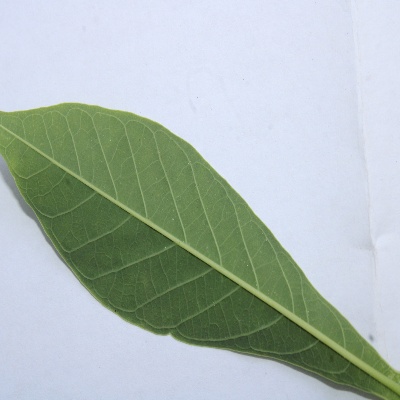
Crop: Cassava
Condition: healthy